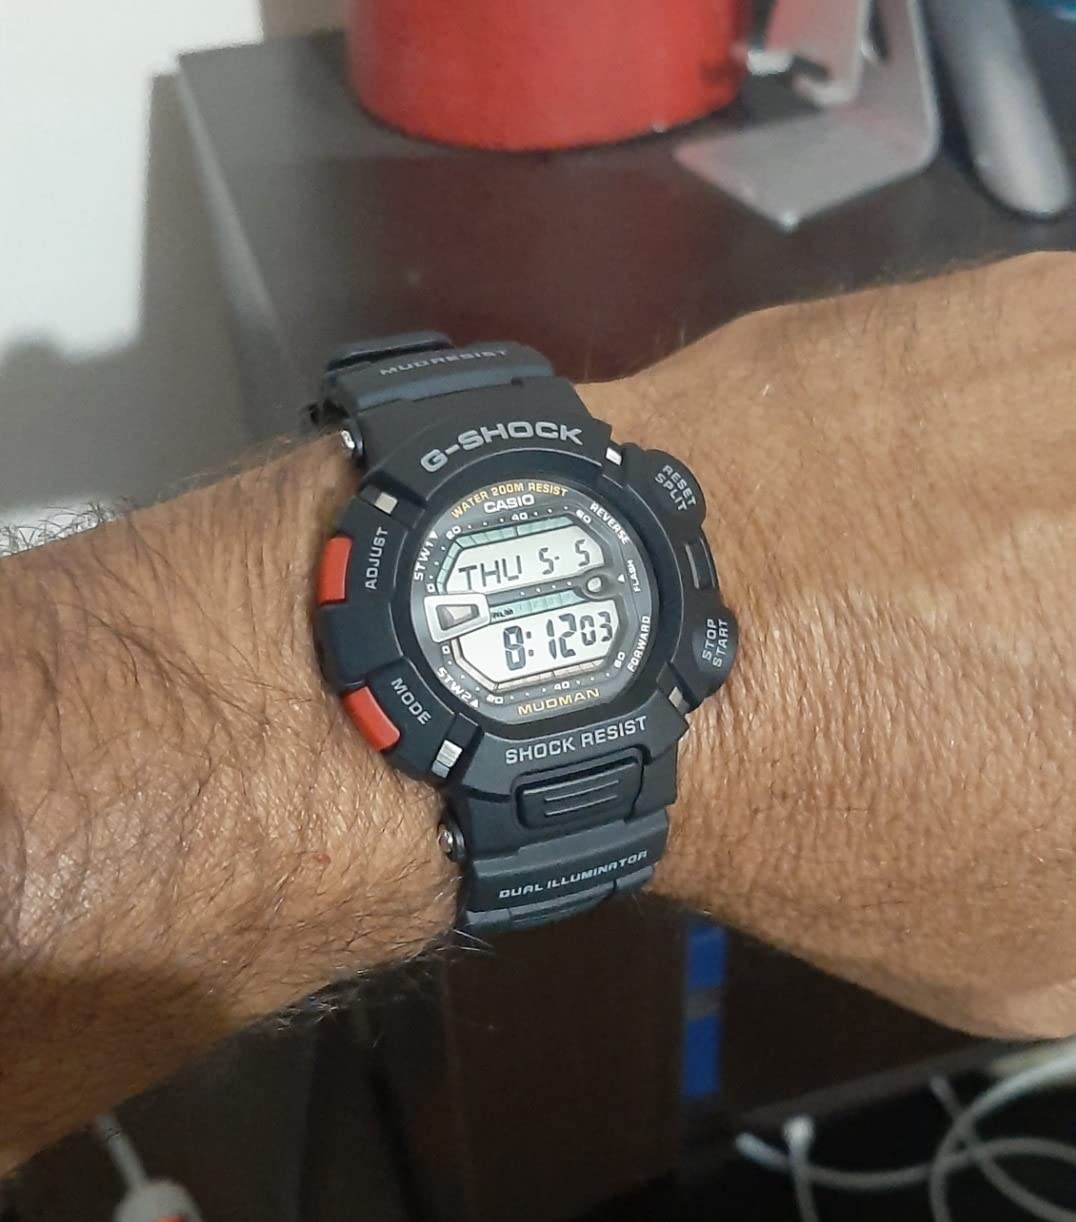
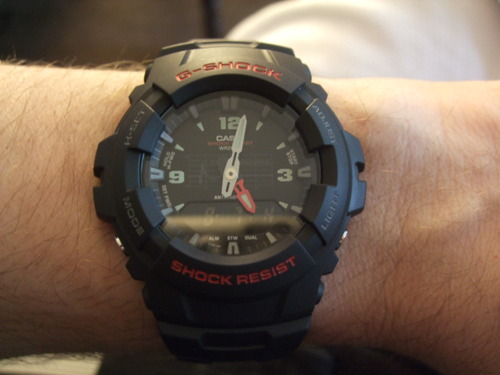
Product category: accessories_watch
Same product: no